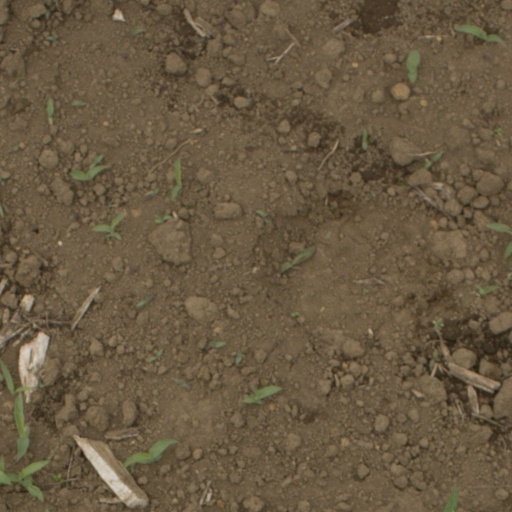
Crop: Jerusalem artichoke